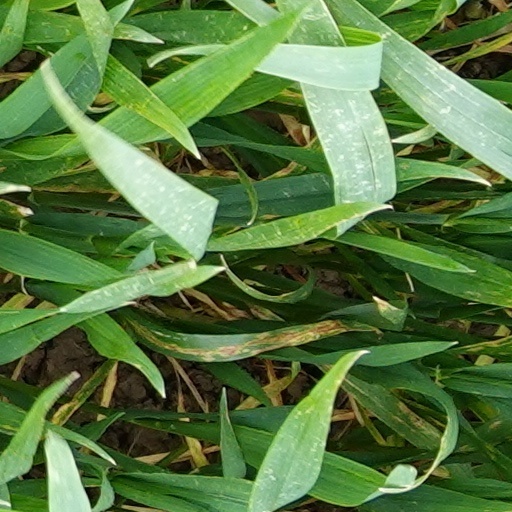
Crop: wheat